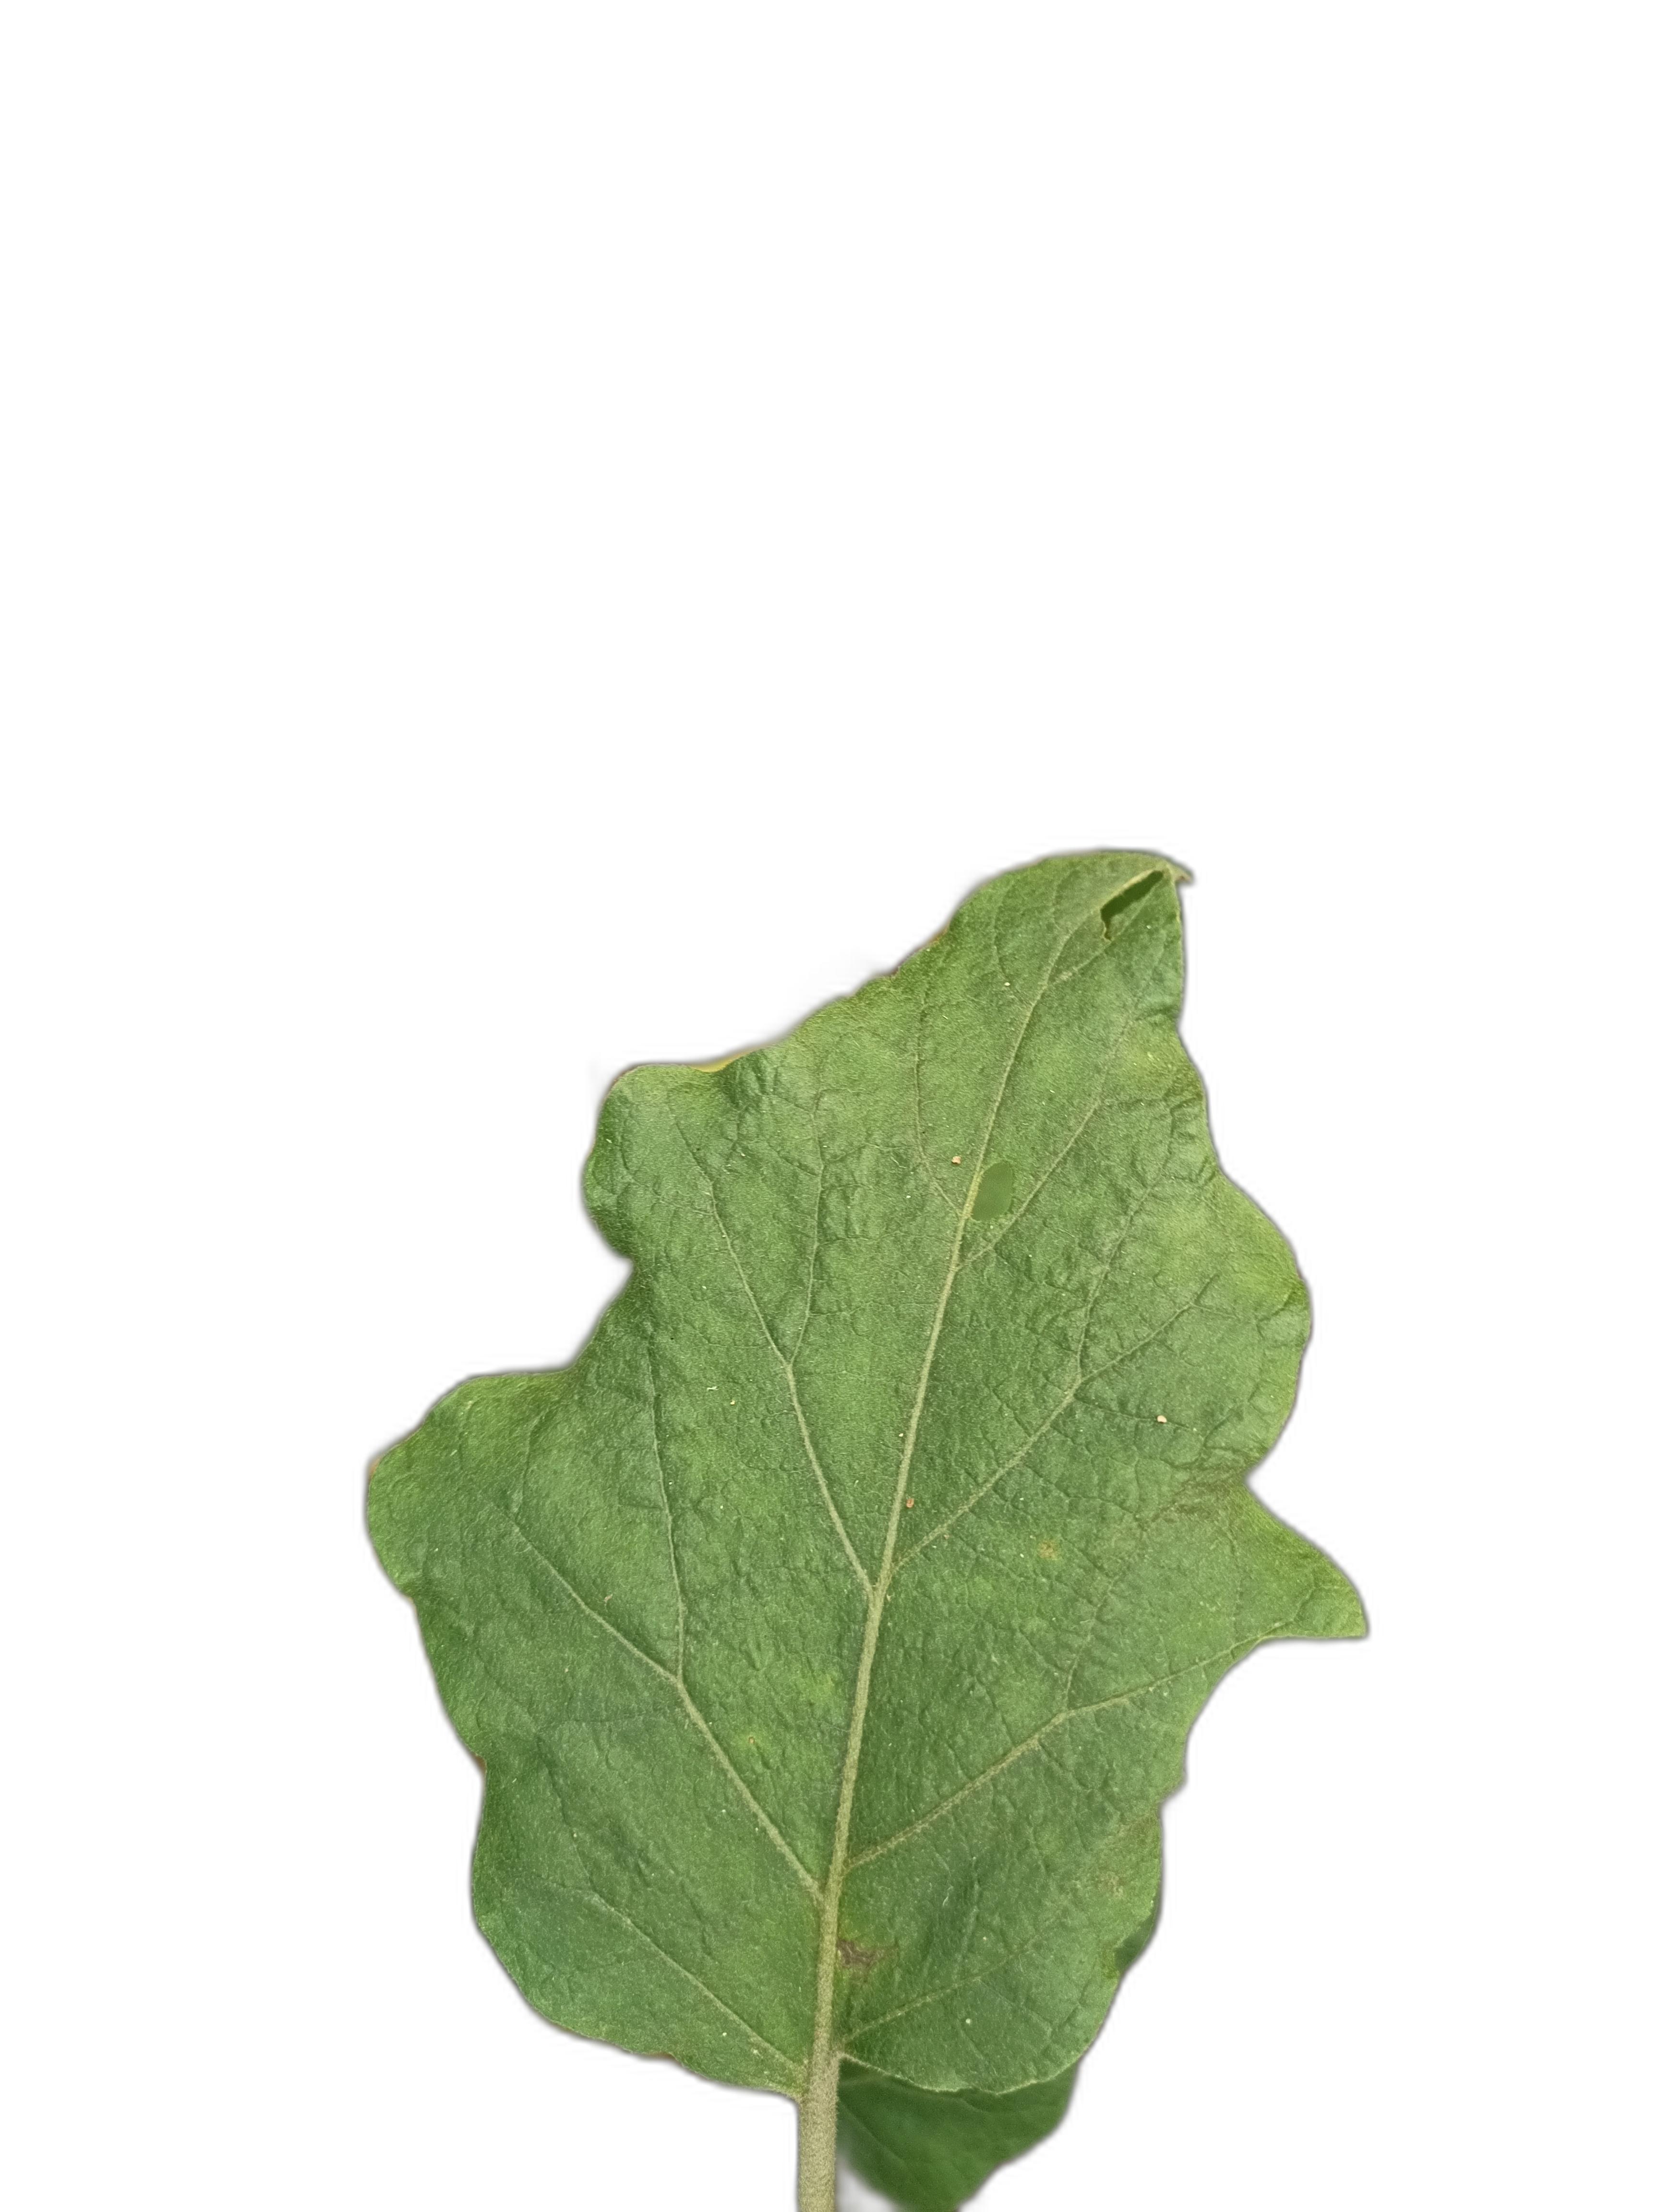
Label: Healthy Leaf